Simone de Beauvoir

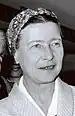
Beauvoir in 1967

Simone Lucie Ernestine Marie Bertrand de Beauvoir (9 January 1908 – 14 April 1986) was a French existentialist philosopher, writer, social theorist, and feminist activist. Though she did not consider herself a philosopher, nor was she considered one at the time of her death, she had a significant influence on both feminist existentialism and feminist theory.